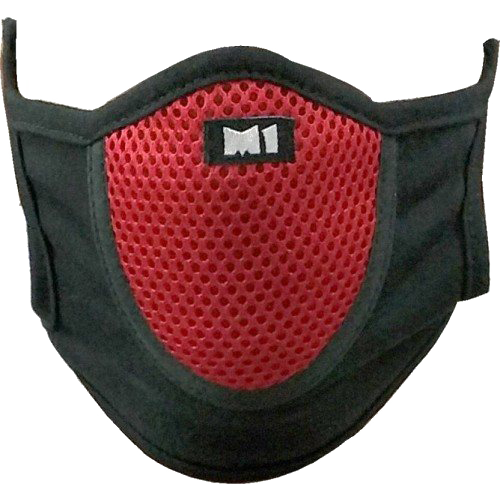
Label: trash